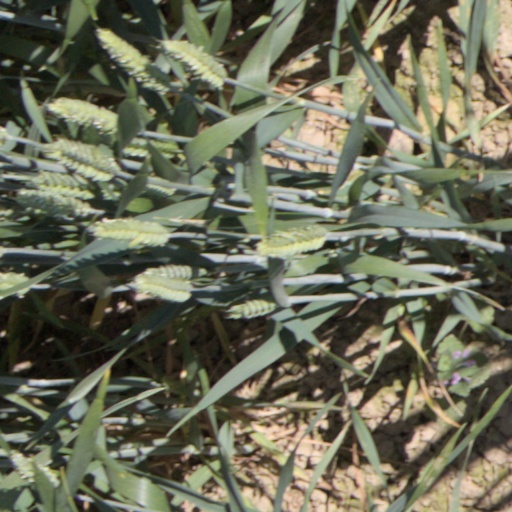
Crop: wheat